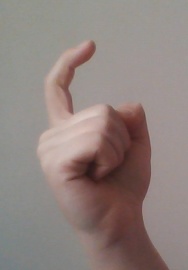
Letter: ra